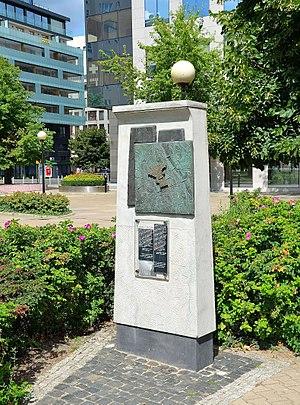
Les mémoriaux du mur du ghetto de Varsovie – sont un ensemble de 22 plaques commémoratives rappelant les limites ghetto de Varsovie dans les quartiers Wola et Śródmieście.